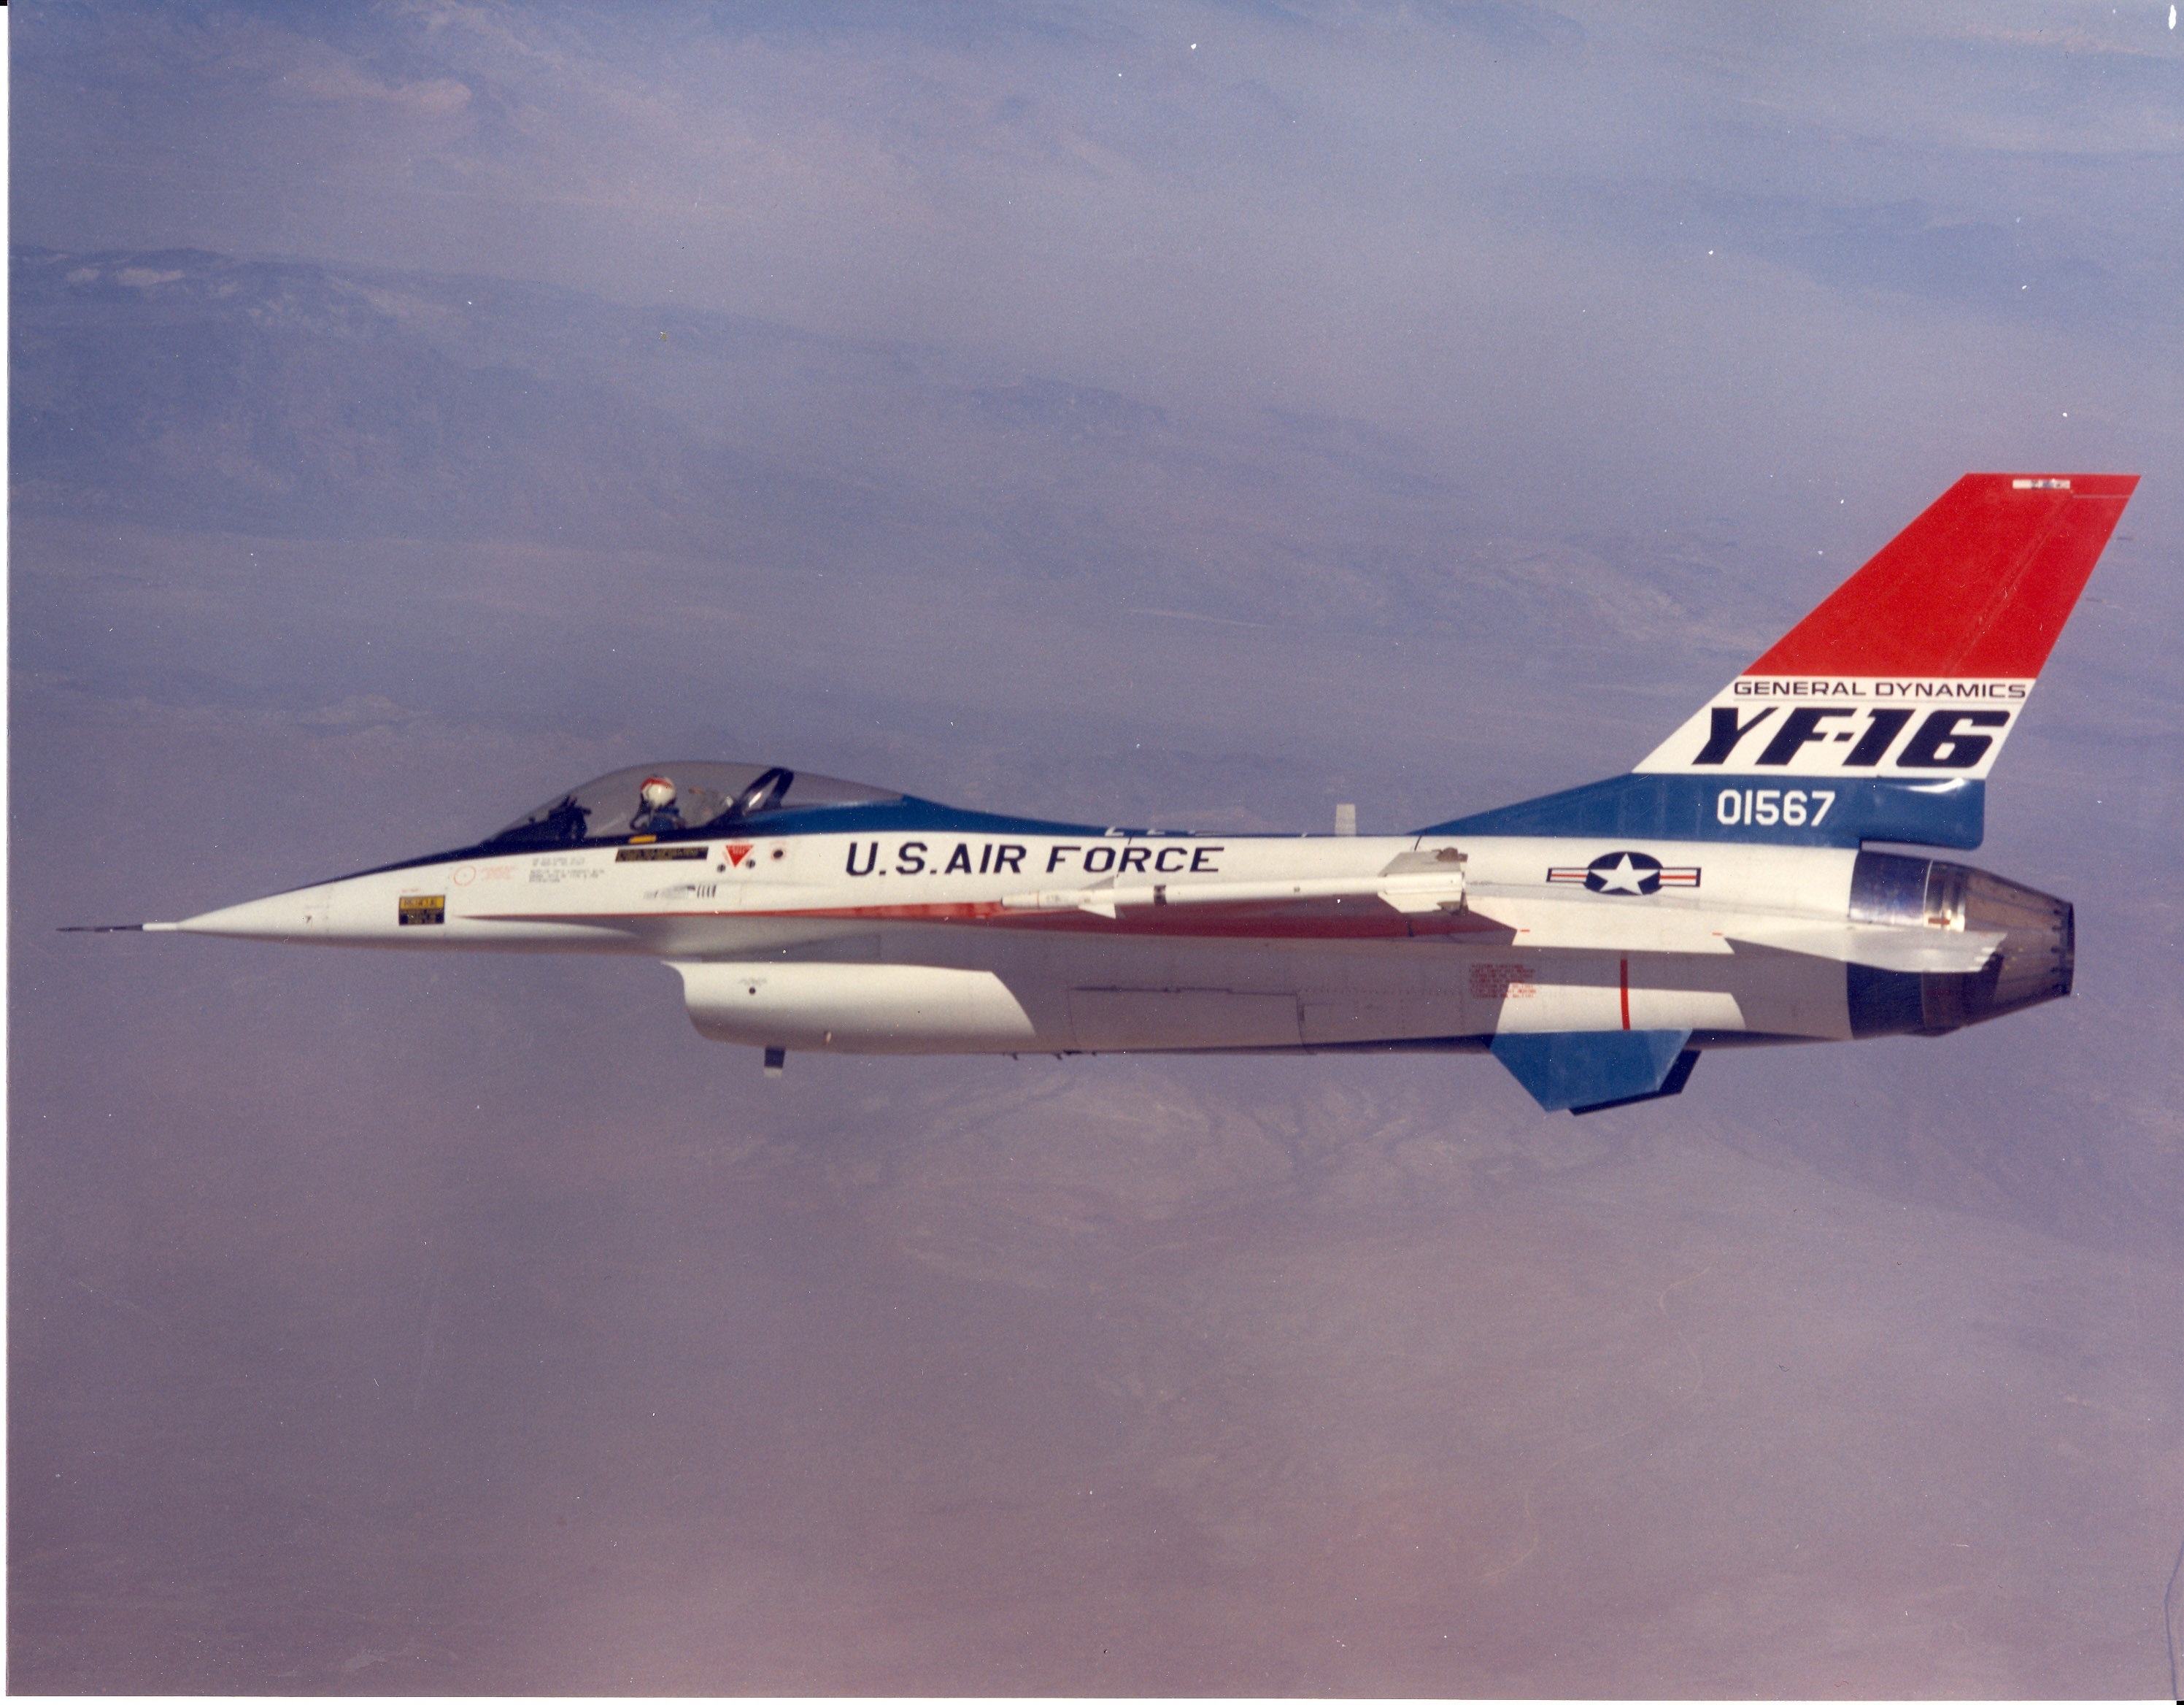
flying, airplane, plane, aircraft, military, jet, vehicle, airline, aviation, flight, fighter, test, air force, jet aircraft, fighter aircraft, military aircraft, atmosphere of earth, yf 16, sukhoi su 27, chengdu j 10